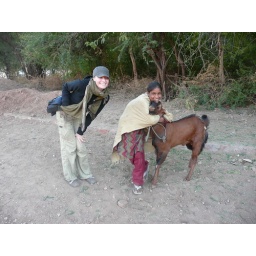
Kristin with a girl with a goat in Bundi.